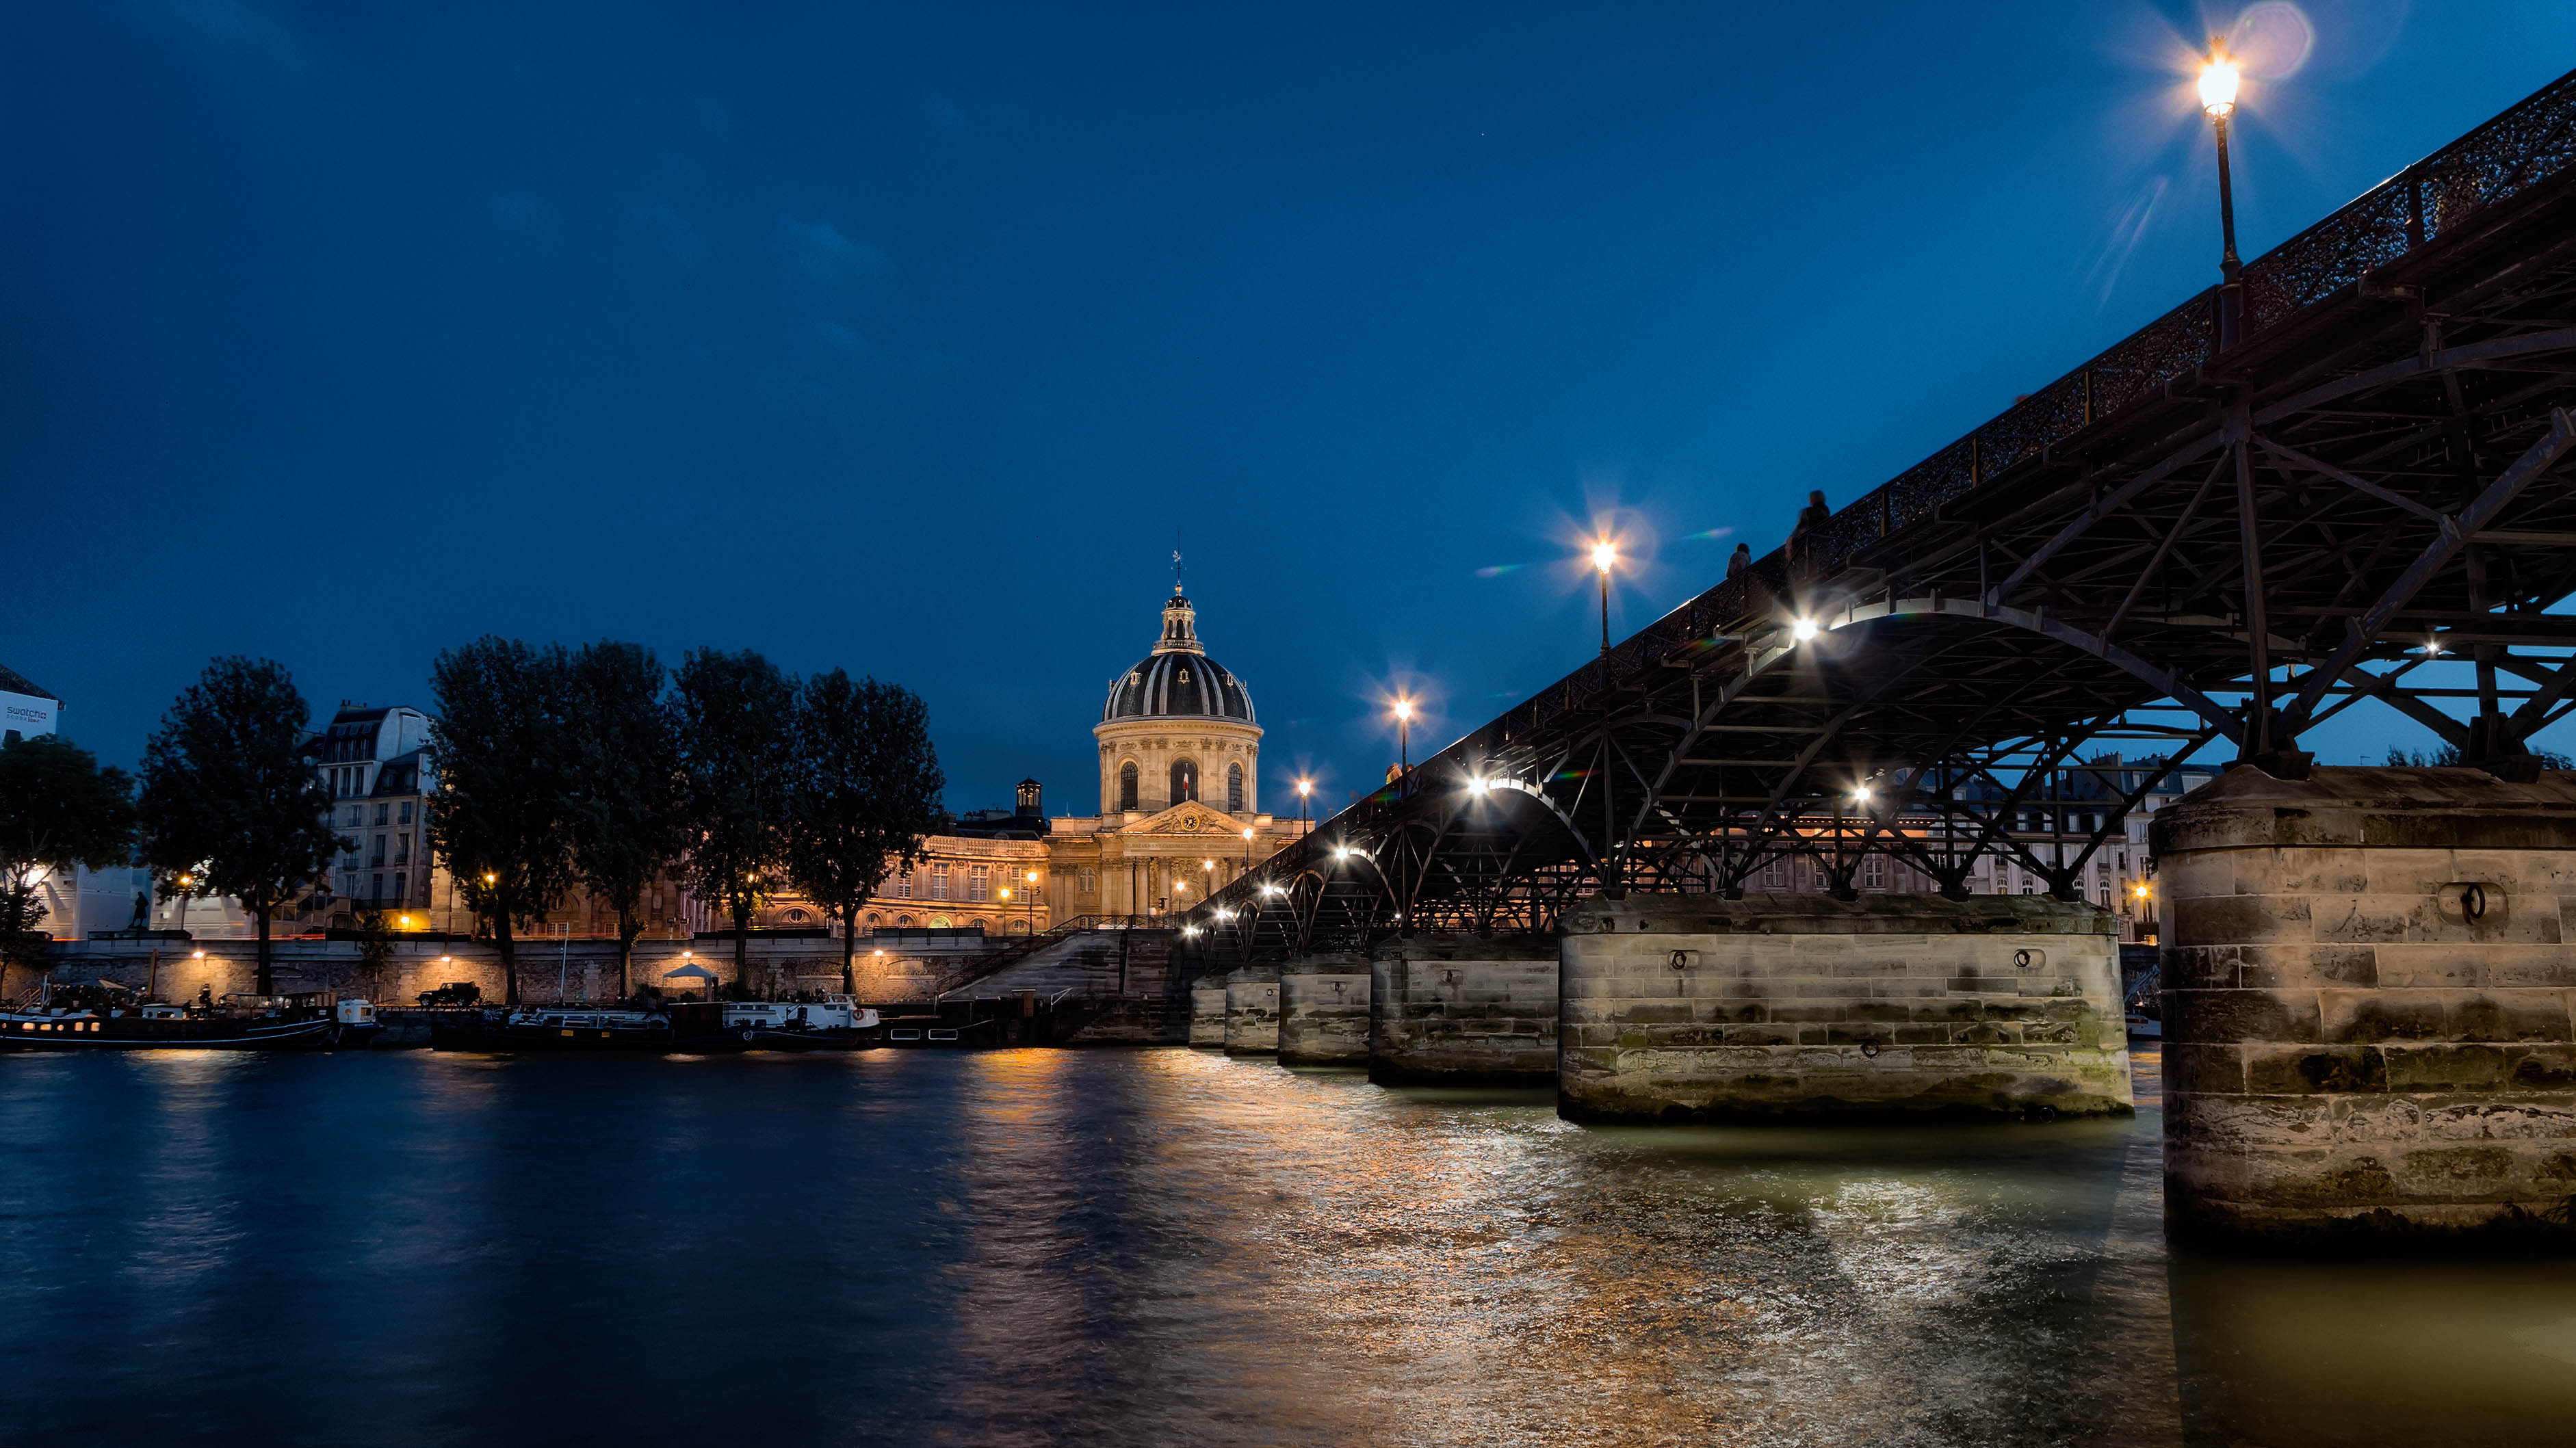
horizon, light, sky, sunset, bridge, skyline, night, morning, hour, city, paris, skyscraper, river, cityscape, panorama, dusk, france, evening, reflection, landmark, blue, places, hdr, 2013, seine, arts, lock, sns, lumix, panasonic, dmc, lx7, panasoniclumixdmclx7, ledefrance, pont, des, institute, institut, urban area, human settlement